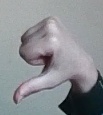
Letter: waw